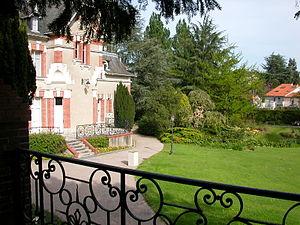
Manoir et parc de la Morinière à Rezé (Loire-Atlantique, France).
Rezé [ʁəze] anciennement ratiatum est une commune située en France, dans le département de la Loire-Atlantique, en région Pays de la Loire, chef-lieu d'un canton qui porte son nom. Située dans le Pays nantais, Rezé a par ailleurs donné son nom au pays de Retz, pays traditionnel dont elle fut la capitale originelle.